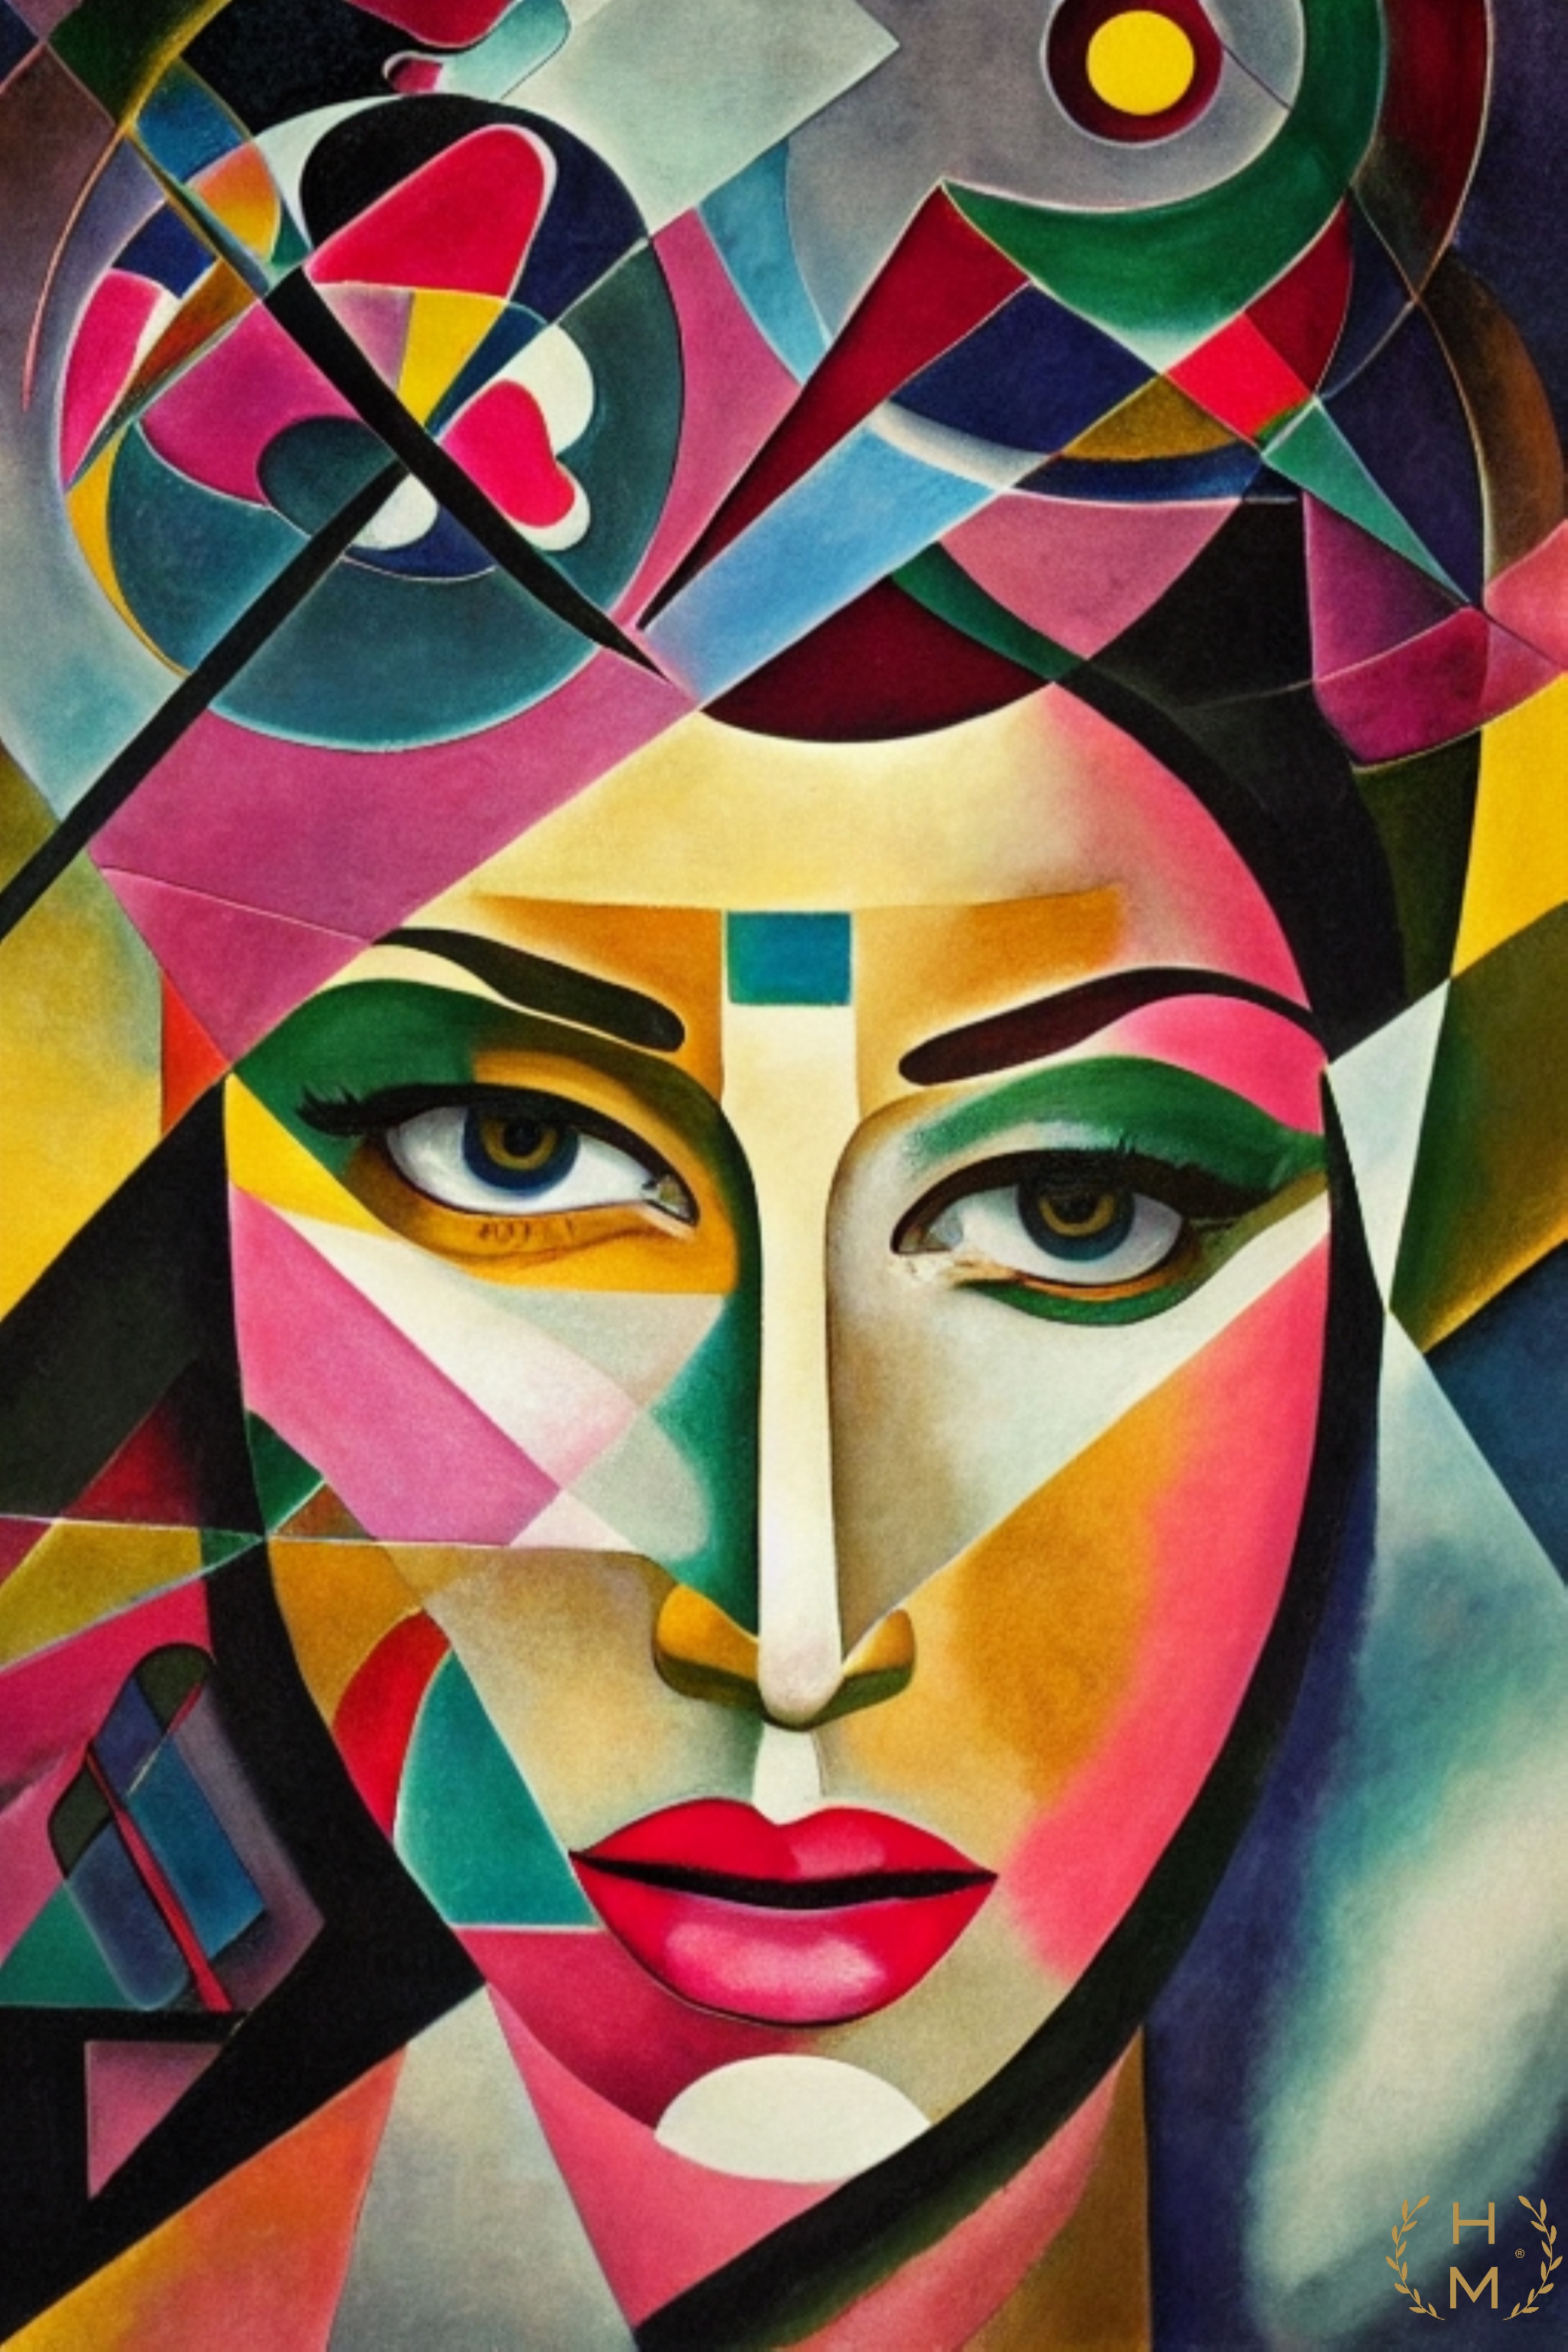
painting, art, artist, artwork, drawing, contemporary art, photography, illustration, paint, love, design, sketch, fine art, abstract art, creative, abstract, acrylic painting, nature, watercolor, art gallery, oil painting, gallery, modern art, abstract painting, digital art, contemporary painting, art collector, style, girl, woman, fashion, mort, eye, Art paint, magenta, Tints and shades, beauty, pattern, rectangle, visual arts, graphics, graphic design, acrylic paint, eyelash, event, circle, font, watercolor paint, portrait